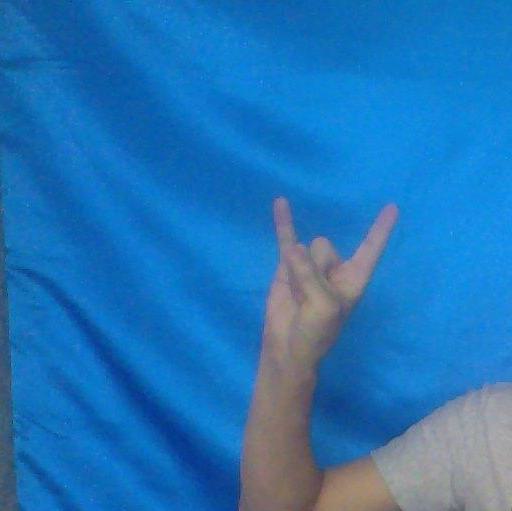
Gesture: rock